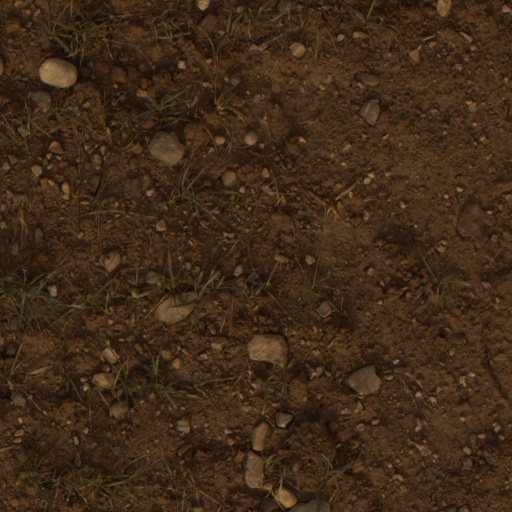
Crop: wheat